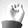
ASL letter: E